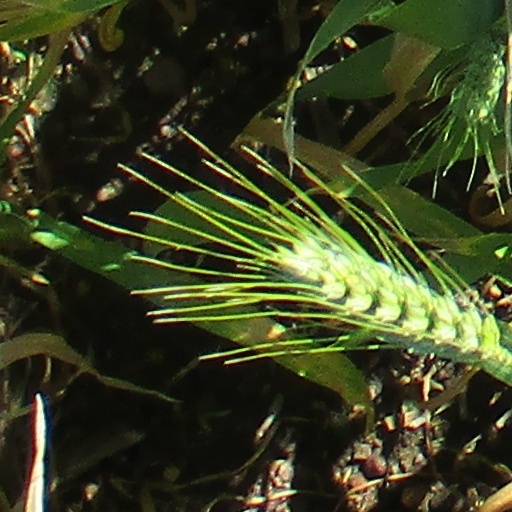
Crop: wheat